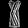
Label: Dress